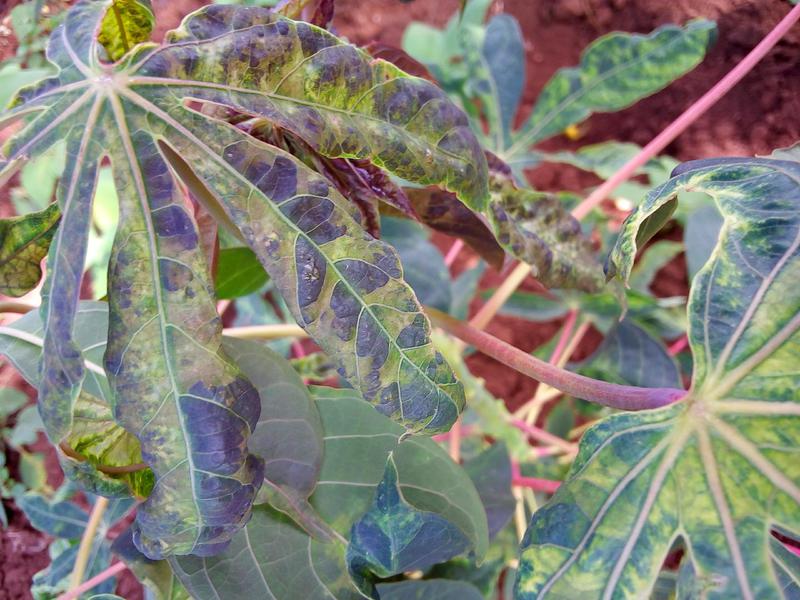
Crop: cassava
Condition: mosaic_disease